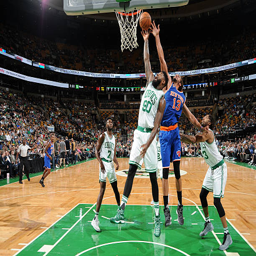
# grabs a rebound against sports team during a preseason game .